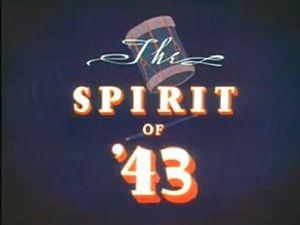
The Spirit of '43 est un court métrage d'animation de propagande américain de la série des Donald Duck, sorti le 7 janvier 1943 et réalisé par les studios Disney.